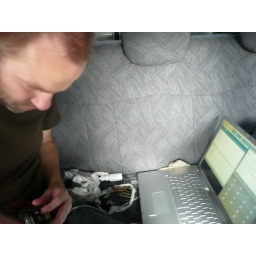
preparing the wind-up birds in the back seat of the car